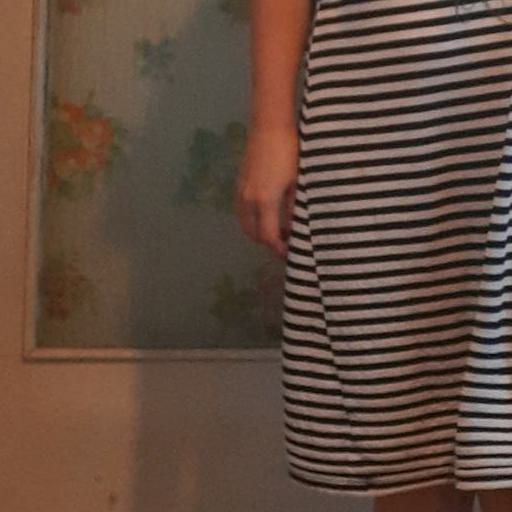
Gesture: no_gesture